Chevrolet Impala

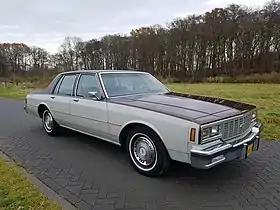
1980 Chevrolet Impala Sedan

Redesigned in 1965, the Impala set an all-time industry annual sales record of more than 1 million units in the United States. All new full-size Chevrolets eschewed the "X" frame for a full-width perimeter frame, a new body that featured curved, frameless side glass (for pillarless models), sharper angled windshield with newly reshaped vent windows, and redesigned full-coil suspension.